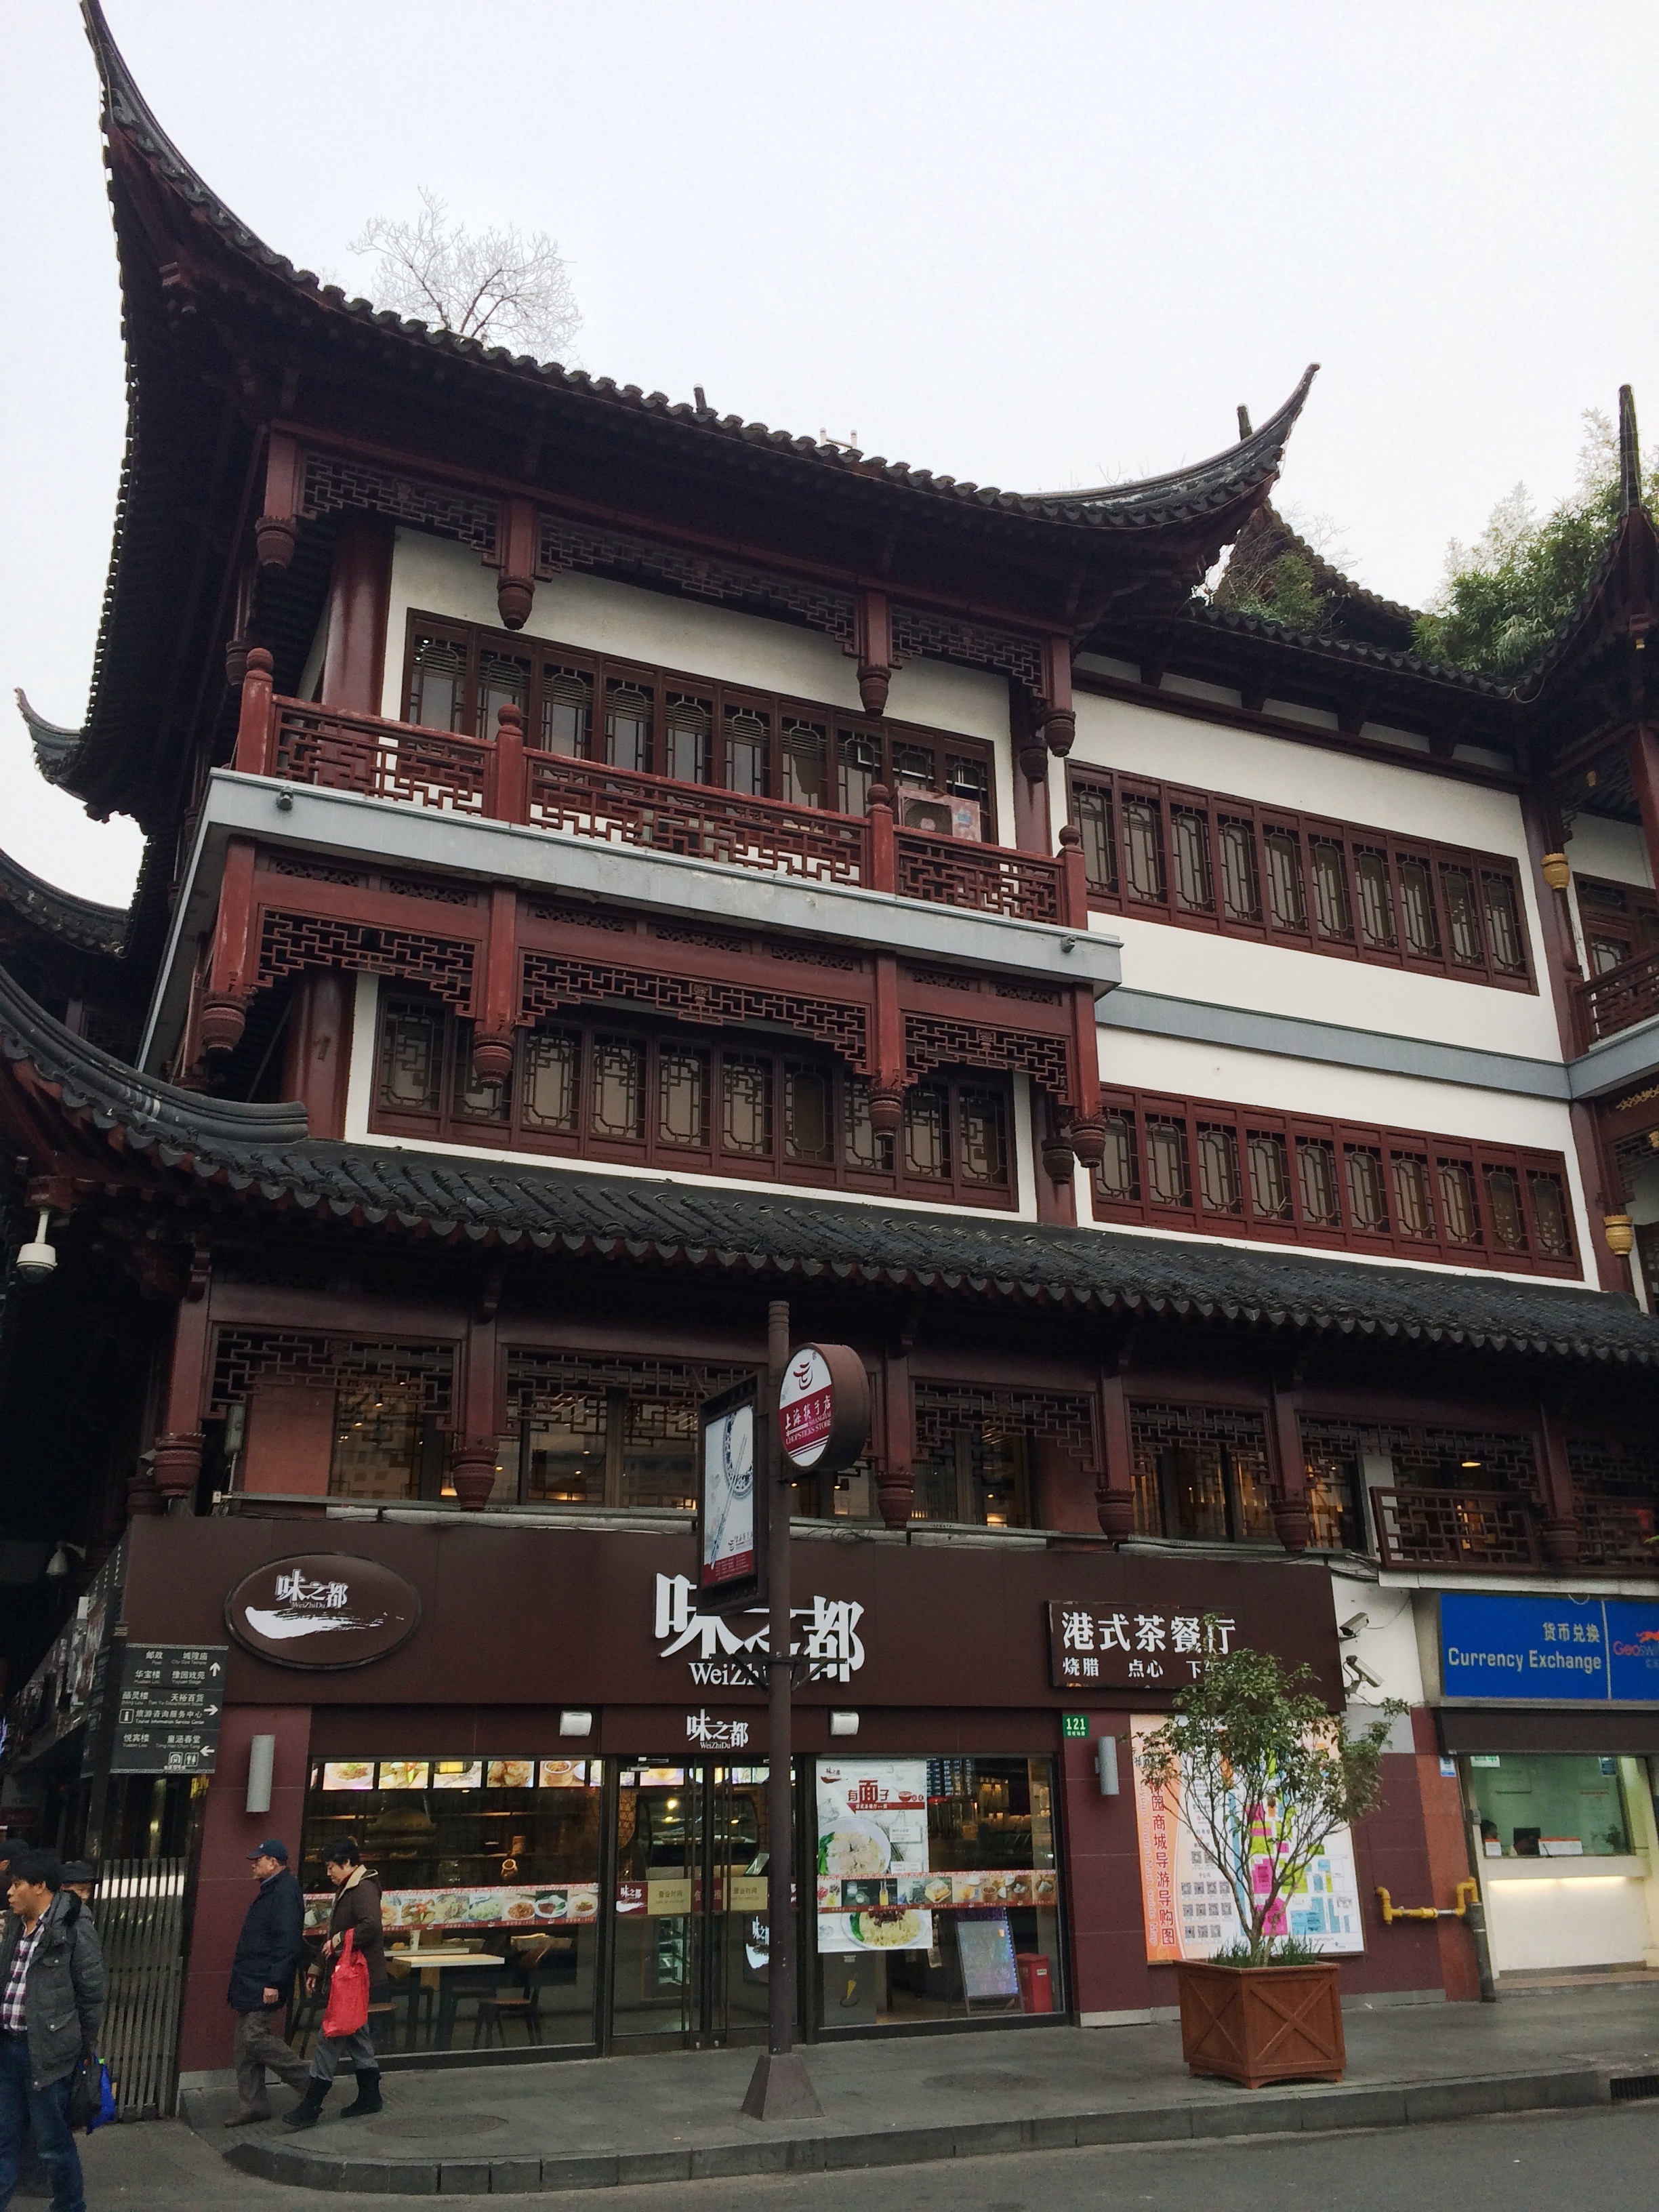
architecture, building, travel, ancient, place of worship, temple, shrine, china, chinese architecture, shinto shrine